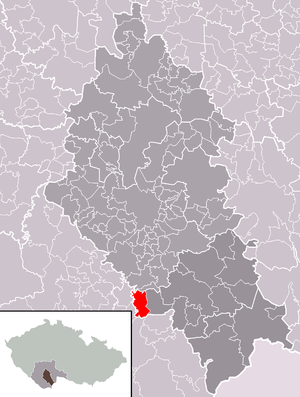
Svatý Jan nad Malší est une commune du district de České Budějovice, dans la région de Bohême-du-Sud, en République tchèque. Sa population s'élevait à 587 habitants en 2020.